Vayeshev

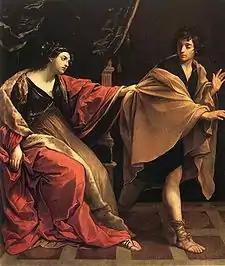
Joseph and Potiphar's Wife (1631 painting by Guido Reni)

The Pesikta Rabbati taught that Joseph guarded himself against lechery and murder. That he guarded himself against lechery is demonstrated by the report of him in Genesis 39:8–9, "But he refused, and said to his master's wife: 'Behold, my master, having me, knows not what is in the house, and he has put all that he has into my hand; he is not greater in this house than I; neither has he kept back anything from me but you, because you are his wife. How then can I do this great wickedness, and sin against God?" That he guarded himself against murder is demonstrated by his words in Genesis 50:20, "As for you, you meant evil against me; but God meant it for good."